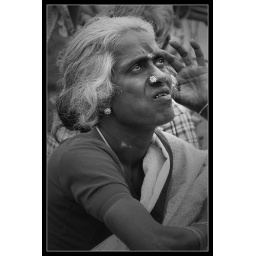
Portrait of a woman sitting in a local market